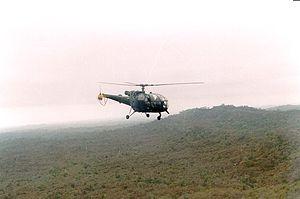
La Fuerza Aérea Equatoriana est le principal élément aérien des forces armées équatoriennes, bien que l’armée équatorienne dispose d'une aviation légère autonome depuis 1954 et qu’une aviation navale ait été créée en 1967.